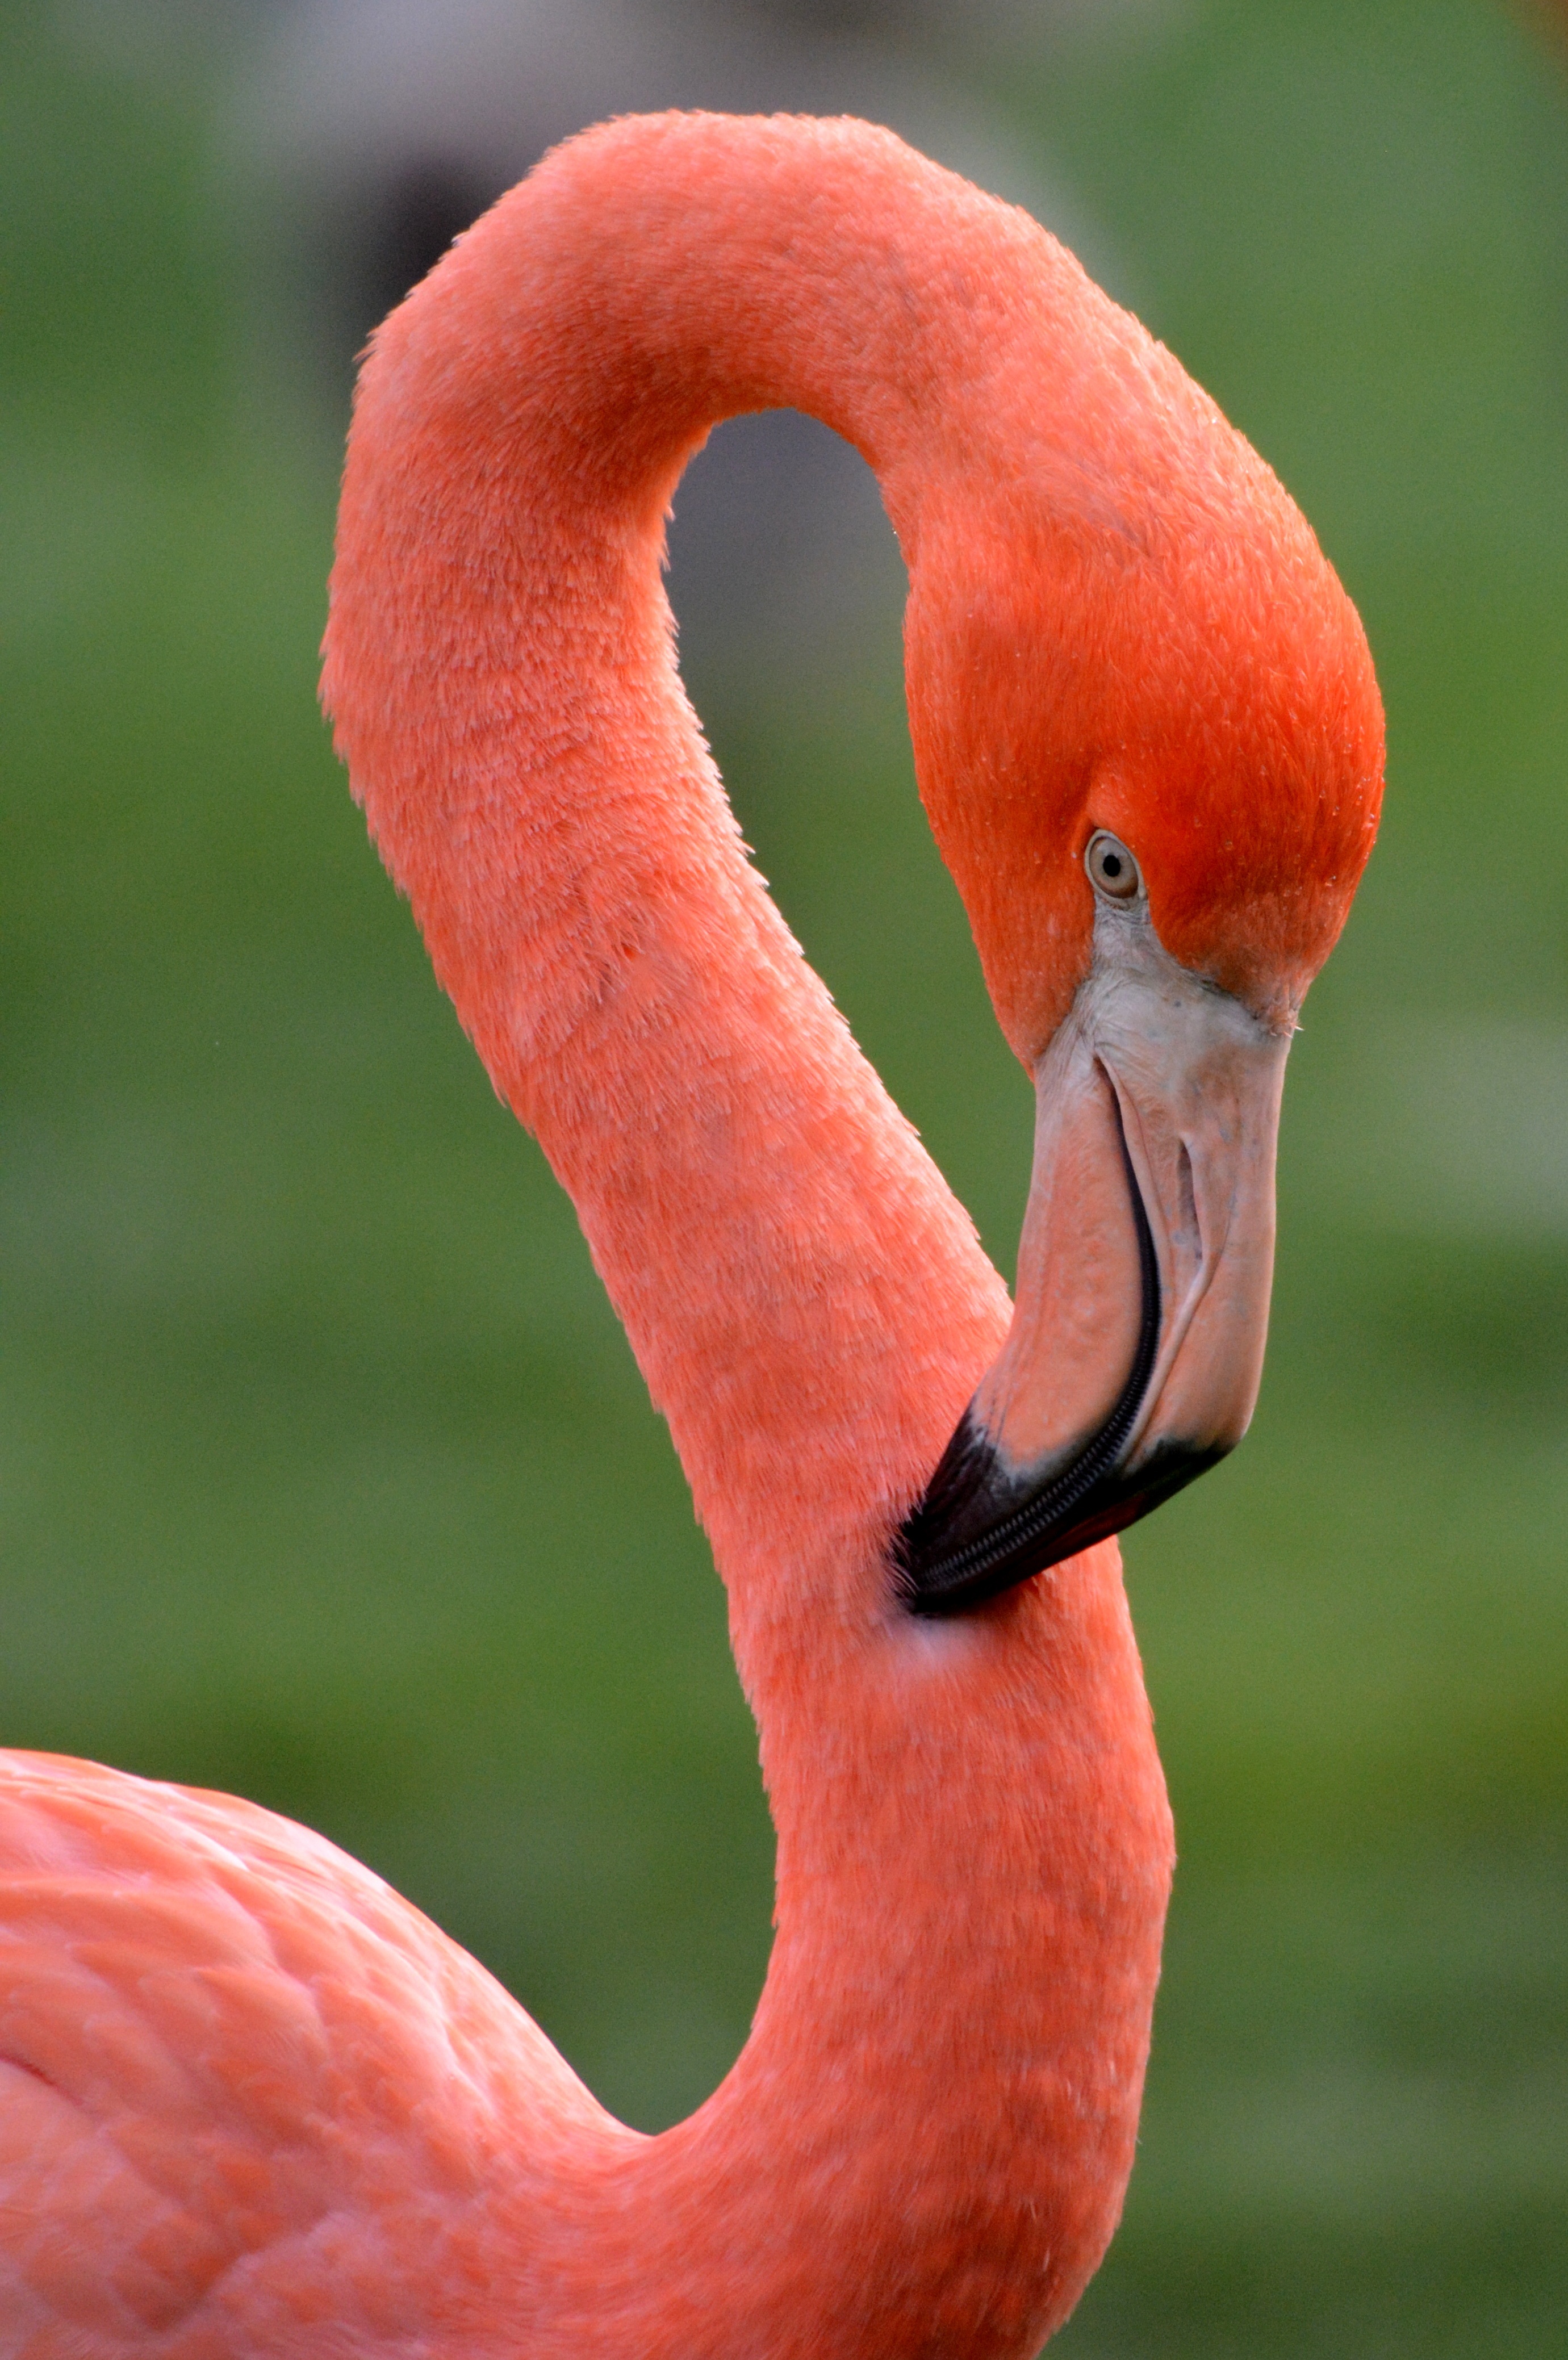
bird, animal, beak, pink, fauna, close up, flamingo, feathers, vertebrate, water bird